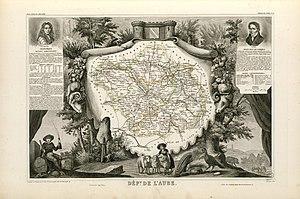
Titre complet du recueil